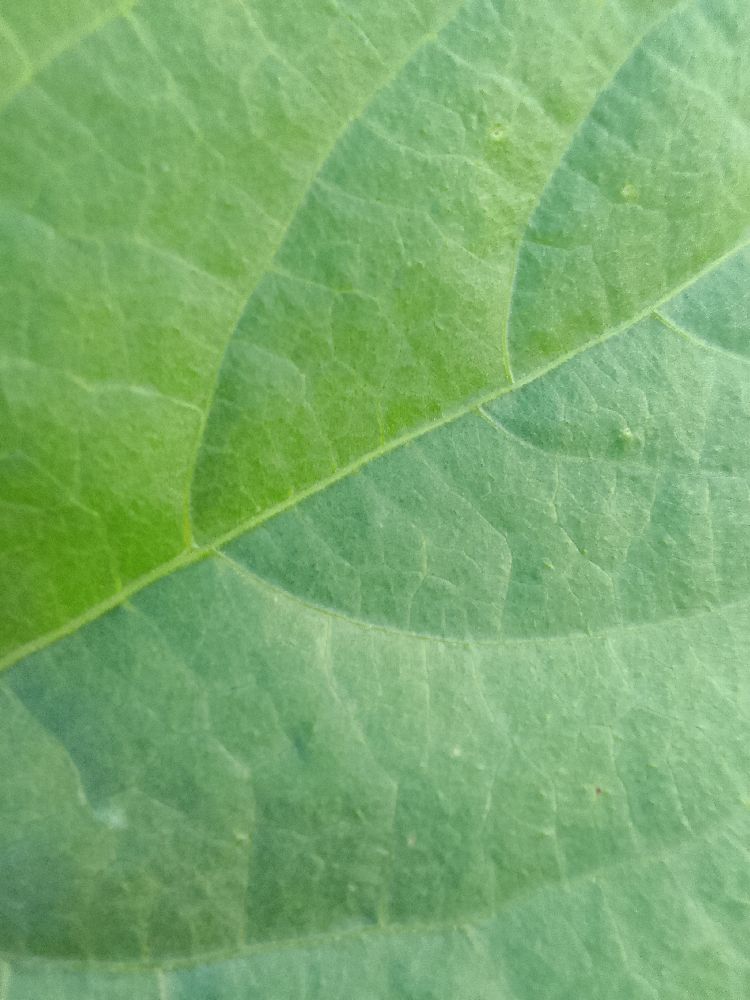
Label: healthy